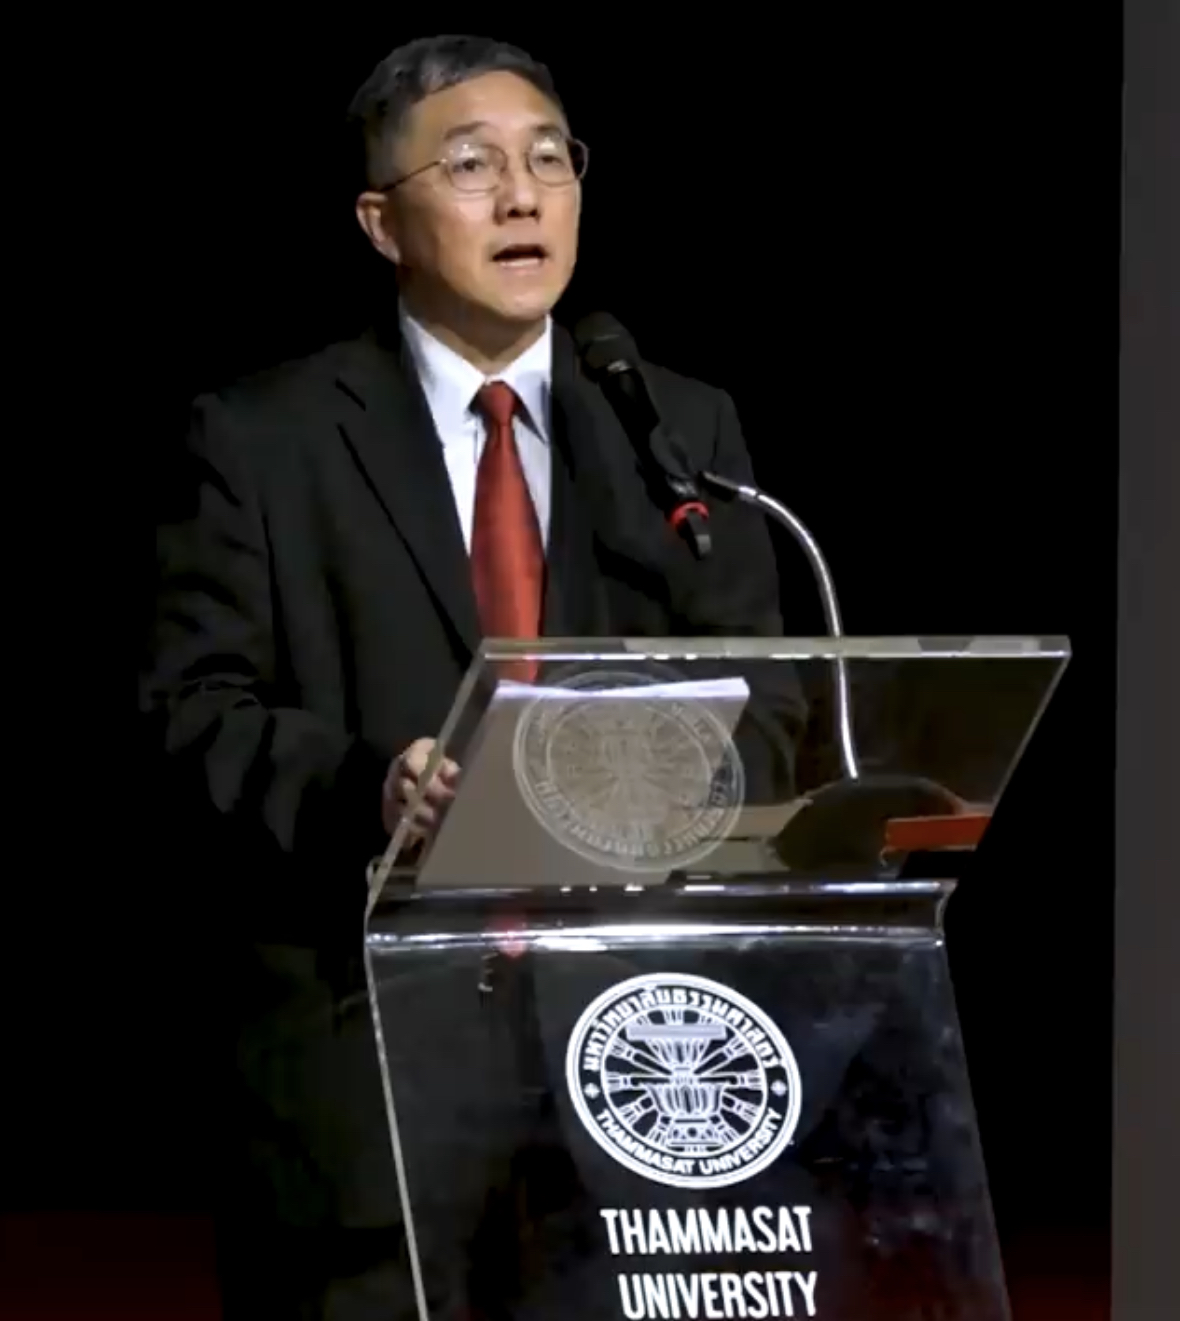
ธงชัย วินิจจะกูล

| honorific-prefix = ศาสตราจารย์
| name = ธงชัย วินิจจะกูล
| image = ธงชัย วินิจจะกูล 2563.jpg
| caption = ธงชัย วินิจจะกูล ในปี 2563
| birth_name = ธงชัย วินิจจะกูล
| birth_place = จังหวัดพระนคร ประเทศไทย
|known_for = กำเนิดของแนวคิดชาตินิยมในประวัติศาสตร์นิพนธ์ไทย
Siam Mapped
| occupation = นักประวัติศาสตร์
| years_active = พ.ศ. 2534 – ปัจจุบัน​
|education= ปริญญาเอก
| alma_mater = มหาวิทยาลัยซิดนีย์
ศาสตราจารย์กิตติคุณ ดร. ธงชัย วินิจจะกูล เป็นนักวิชาการด้านประวัติศาสตร์เอเชียตะวันออกเฉียงใต้ชาวไทย ปัจจุบันดำรงตำแหน่งศาสตราจารย์กิตติคุณประจำภาควิชาประวัติศาสตร์เอเชียตะวันออกเฉียงใต้และประวัติศาสตร์ไทย ที่มหาวิทยาลัยวิสคอนซิน แมดิสัน
==ประวัติ==
ธงชัยเกิดและโตที่กรุงเทพมหานคร ประเทศไทย ครอบครัวมีภูมิลำเนาที่เขตพระนคร|อำเภอพระนคร จบการศึกษาระดับประถมศึกษาจากโรงเรียนอัมพรไพศาล ระดับมัธยมศึกษาจากโรงเรียนสวนกุหลาบวิทยาลัย และสำเร็จการศึกษาระดับปริญญาตรีโดยได้รับพระราชทานปริญญาศิลปศาสตรบัณฑิต สาขาวิชาประวัติศาสตร์ เกียรตินิยมอันดับ 1 จากมหาวิทยาลัยธรรมศาสตร์ ก่อนจะสำเร็จการศึกษาในระดับปริญญาโทและเอก สาขาวิชาประวัติศาสตร์ จากมหาวิทยาลัยซิดนีย์ ประเทศออสเตรเลีย อดีตเคยเป็นรองนายกองค์การบริหารองค์การนักศึกษามหาวิทยาธรรมศาสตร์และผู้นำนักศึกษาซึ่งถูกจับกุมในเหตุการณ์ 6 ตุลาคม 2519 ต่อมาได้ย้ายไปสหรัฐอเมริกาตั้งแต่ปี พ.ศ. 2534 และได้ทำงานในตำแหน่งศาสตราจารย์ประจำภาควิชาประวัติศาสตร์เอเชียตะวันออกเฉียงใต้และประวัติศาสตร์ไทย ที่มหาวิทยาลัยวิสคอนซิน แมดิสัน สหรัฐอเมริกา โดยในปัจจุบันมีตำแหน่งศาสตราจารย์กิตติคุณDepartment of History, ประวัติบนเว็บไซต์มหาวิทยาลัย, University of Wisconsin-Madison, เรียกดู 6 กันยายน พ.ศ. 2550
เขามีความเชี่ยวชาญเป็นพิเศษในด้านประวัติศาสตร์วัฒนธรรมและวิทยาการของเอเชียตะวันออกเฉียงใต้ยุคต้นสมัยใหม่และสมัยใหม่ (คริสต์ศตวรรษที่ 19 และคริสต์ศตวรรษที่ 20|ต้นคริสต์ศตวรรษที่ 20) โดยเฉพาะประเด็นเกี่ยวกับการปะทะกันทางภูมิปัญญาและวัฒนธรรมของเอเชียตะวันออกเฉียงใต้กับอารยธรรมตะวันตก ประวัติศาสตร์ความคิดและการเมืองวัฒนธรรมของสยาม/ไทย ตั้งแต่ปลายคริสต์ศตวรรษที่ 19 ถึงปัจจุบัน ประวัติศาสตร์ชาตินิยม ประวัติศาสตร์ภูมิศาสตร์ ประวัติศาสตร์ความทรงจำ ประวัติศาสตร์บาดแผล และวิธีที่สังคมจัดการกับอดีตที่เป็นปัญหาเหล่านั้น
== ผลงาน ==
* "Siam Mapped: A History of the Geo-Body of a Nation". Honolulu: University of Hawaii Press, 1994. (Winner of the 1995 Harry J. Benda Prize in Southeast Asian Studies)
* "The Quest for 'Siwilai': A geographical discourse of Civilizational Thinking in the Late 19th and early 20th Century Siam", "Journal of Asian Studies" 59, 3 (August 2000): 528–549.
== รางวัล ==
==== พ.ศ. 2566 ====
* รางวัลฟุกุโอกะ (Fukuoka Prize) ประเภทรางวัลสูงสุด (Grand Prize) ประจำปี 2023 จากการสร้างผลงานวิชาการเพื่อขับเคลื่อนการตระหนักถึงประชาธิปไตยในนักเรียน นักศึกษา และประชาชน
== อ้างอิง ==
== แหล่งข้อมูลอื่น ==
* รวบรวมงานเขียนของ ธงชัย วินิจจะกูล, BioLawCom
* เรื่องราว 6 ตุลา 2519
* Thongchai Winichakul ธงชัย วินิจจะกูล

หมวดหมู่:บุคคลจากเขตพระนคร
หมวดหมู่:นักประวัติศาสตร์ชาวไทย
หมวดหมู่:บุคคลจากโรงเรียนสวนกุหลาบวิทยาลัย
หมวดหมู่:บุคคลจากคณะศิลปศาสตร์ มหาวิทยาลัยธรรมศาสตร์
หมวดหมู่:ศาสตราจารย์
หมวดหมู่:ชาวไทยเชื้อสายจีน
หมวดหมู่:อาจารย์คณะอักษรศาสตร์ - ศิลปศาสตร์ - มนุษยศาสตร์
หมวดหมู่:บุคคลที่เกี่ยวข้องกับเหตุการณ์ 14 ตุลา
หมวดหมู่:บุคคลที่เกี่ยวข้องกับเหตุการณ์ 6 ตุลา
หมวดหมู่:บุคคลจากมหาวิทยาลัยซิดนีย์
หมวดหมู่:บุคคลจากมหาวิทยาลัยวิสคอนซิน แมดิสัน
หมวดหมู่:นักประวัติศาสตร์ประเทศไทย